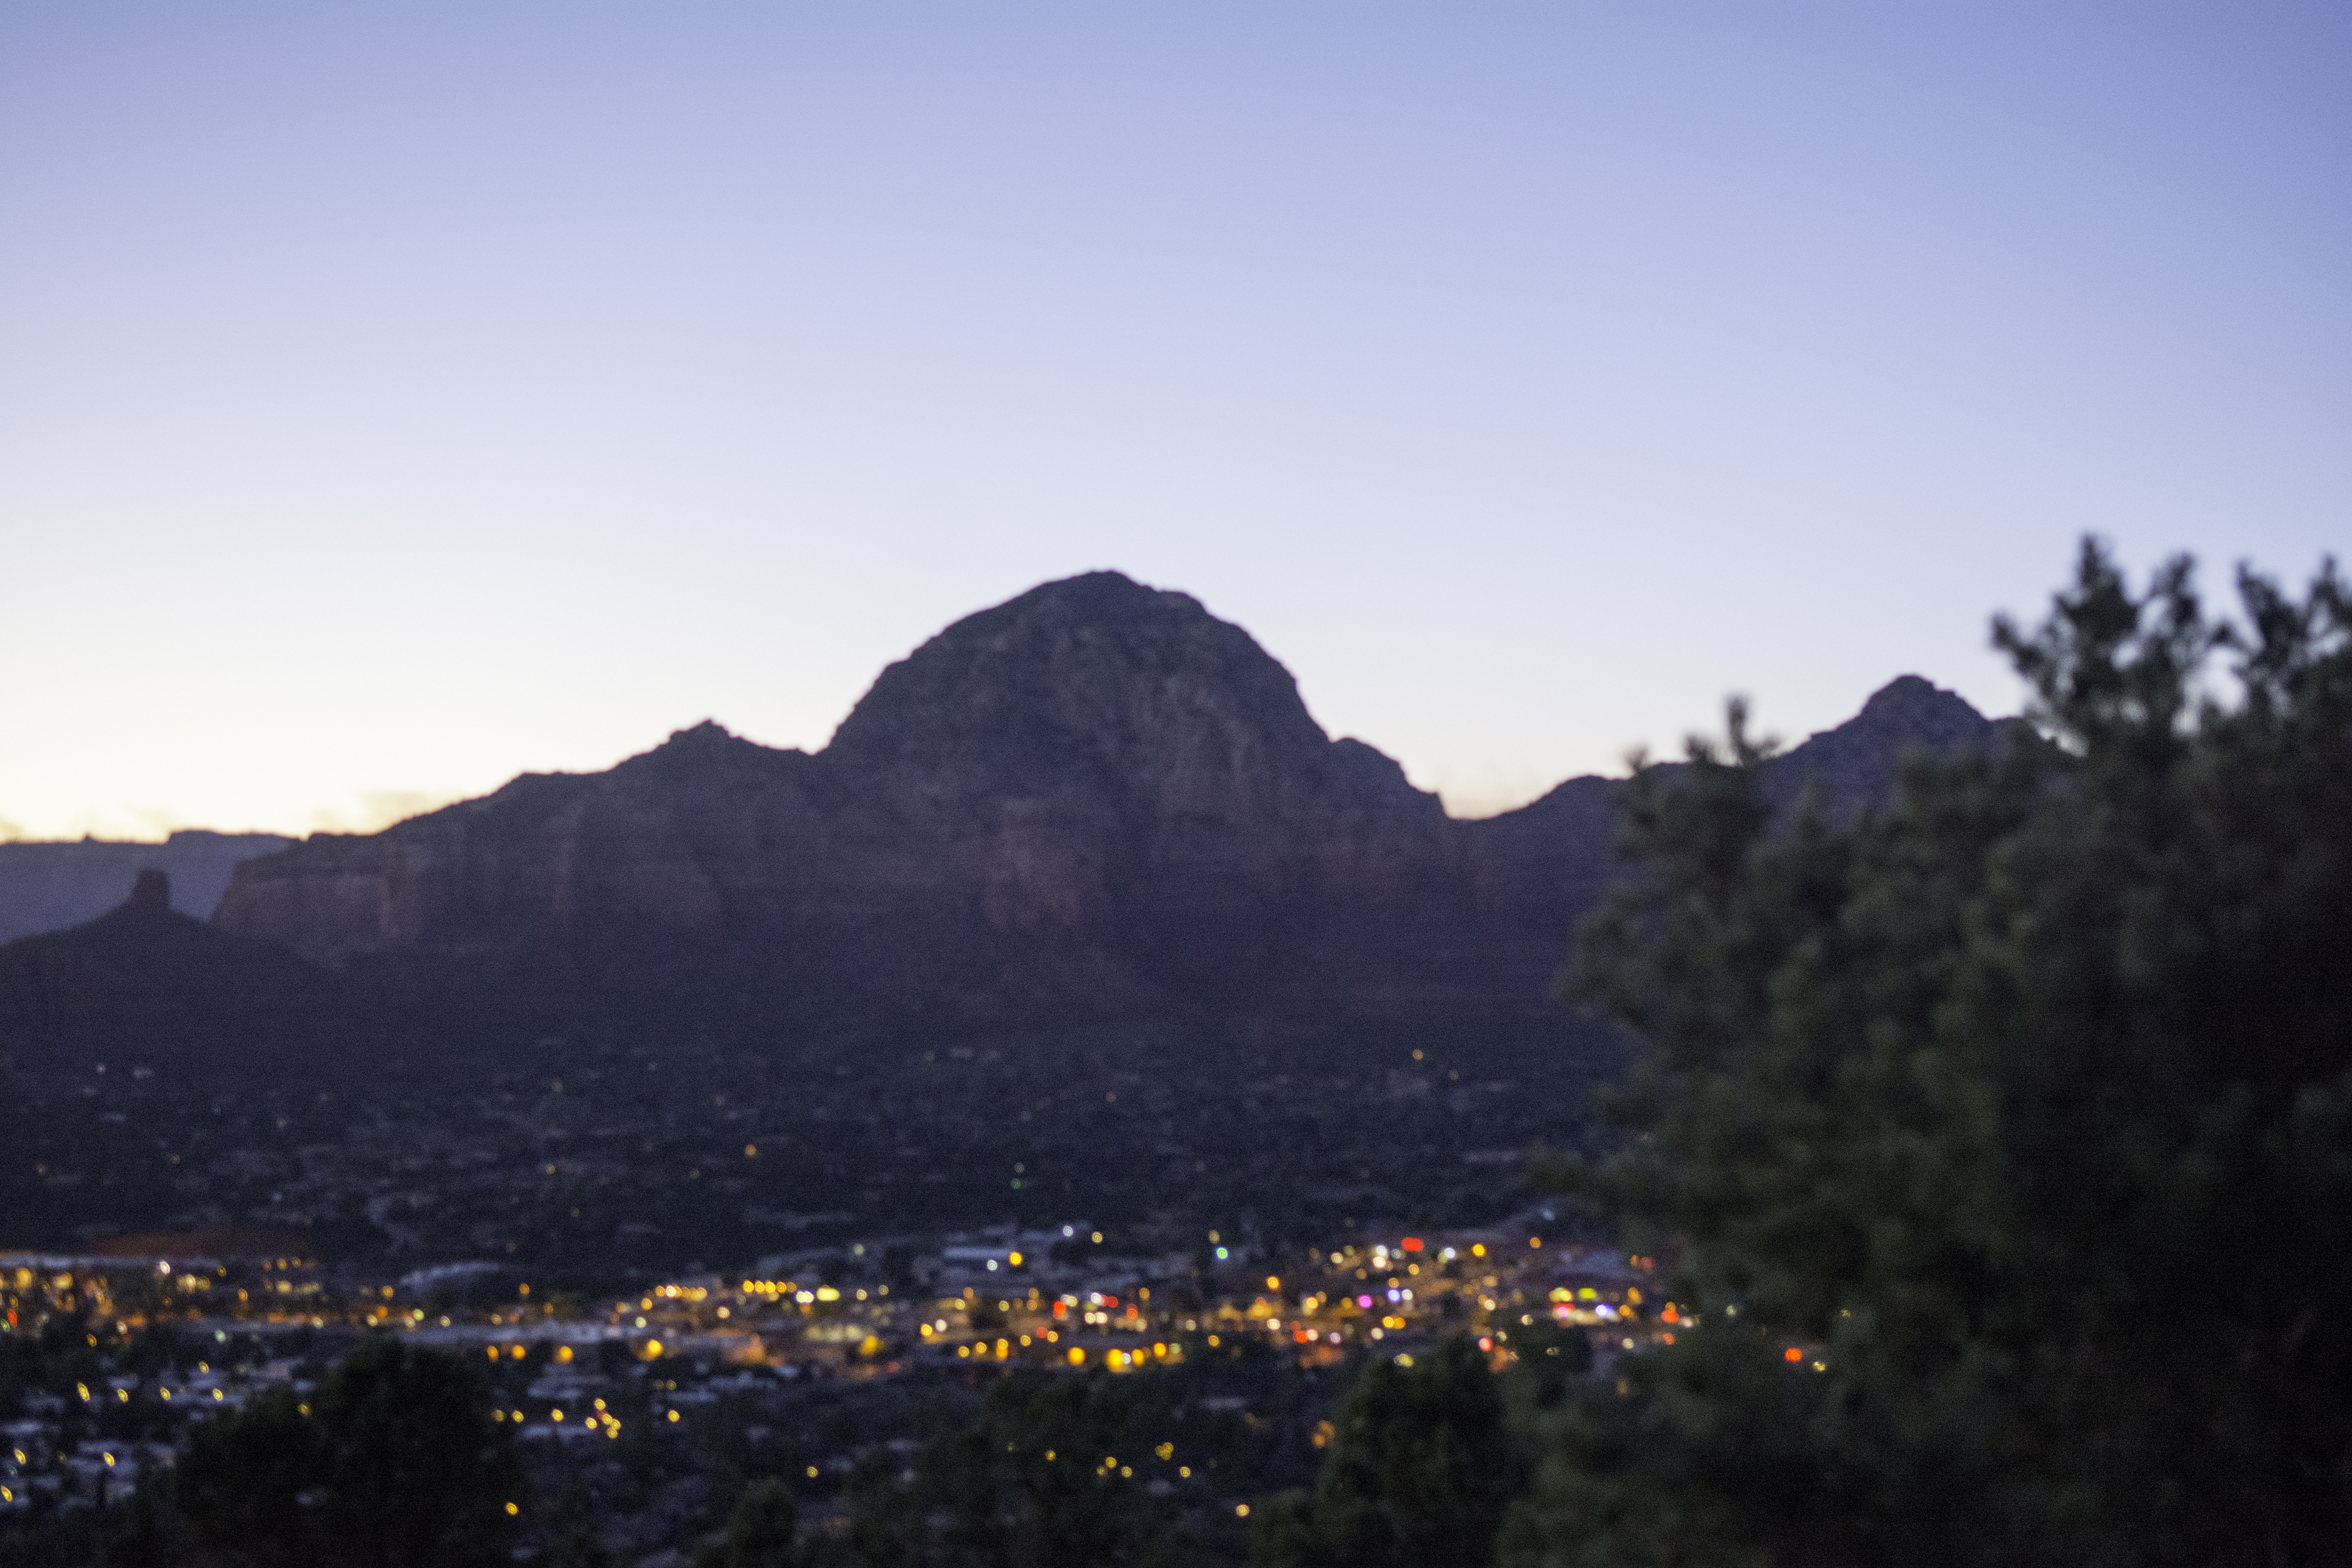
nature, mountain, sky, sunset, morning, hill, mountain range, dusk, evening, palmtrees, wigwam, palmsprings, wigwammotel, sedona, geographical feature, mountainous landforms